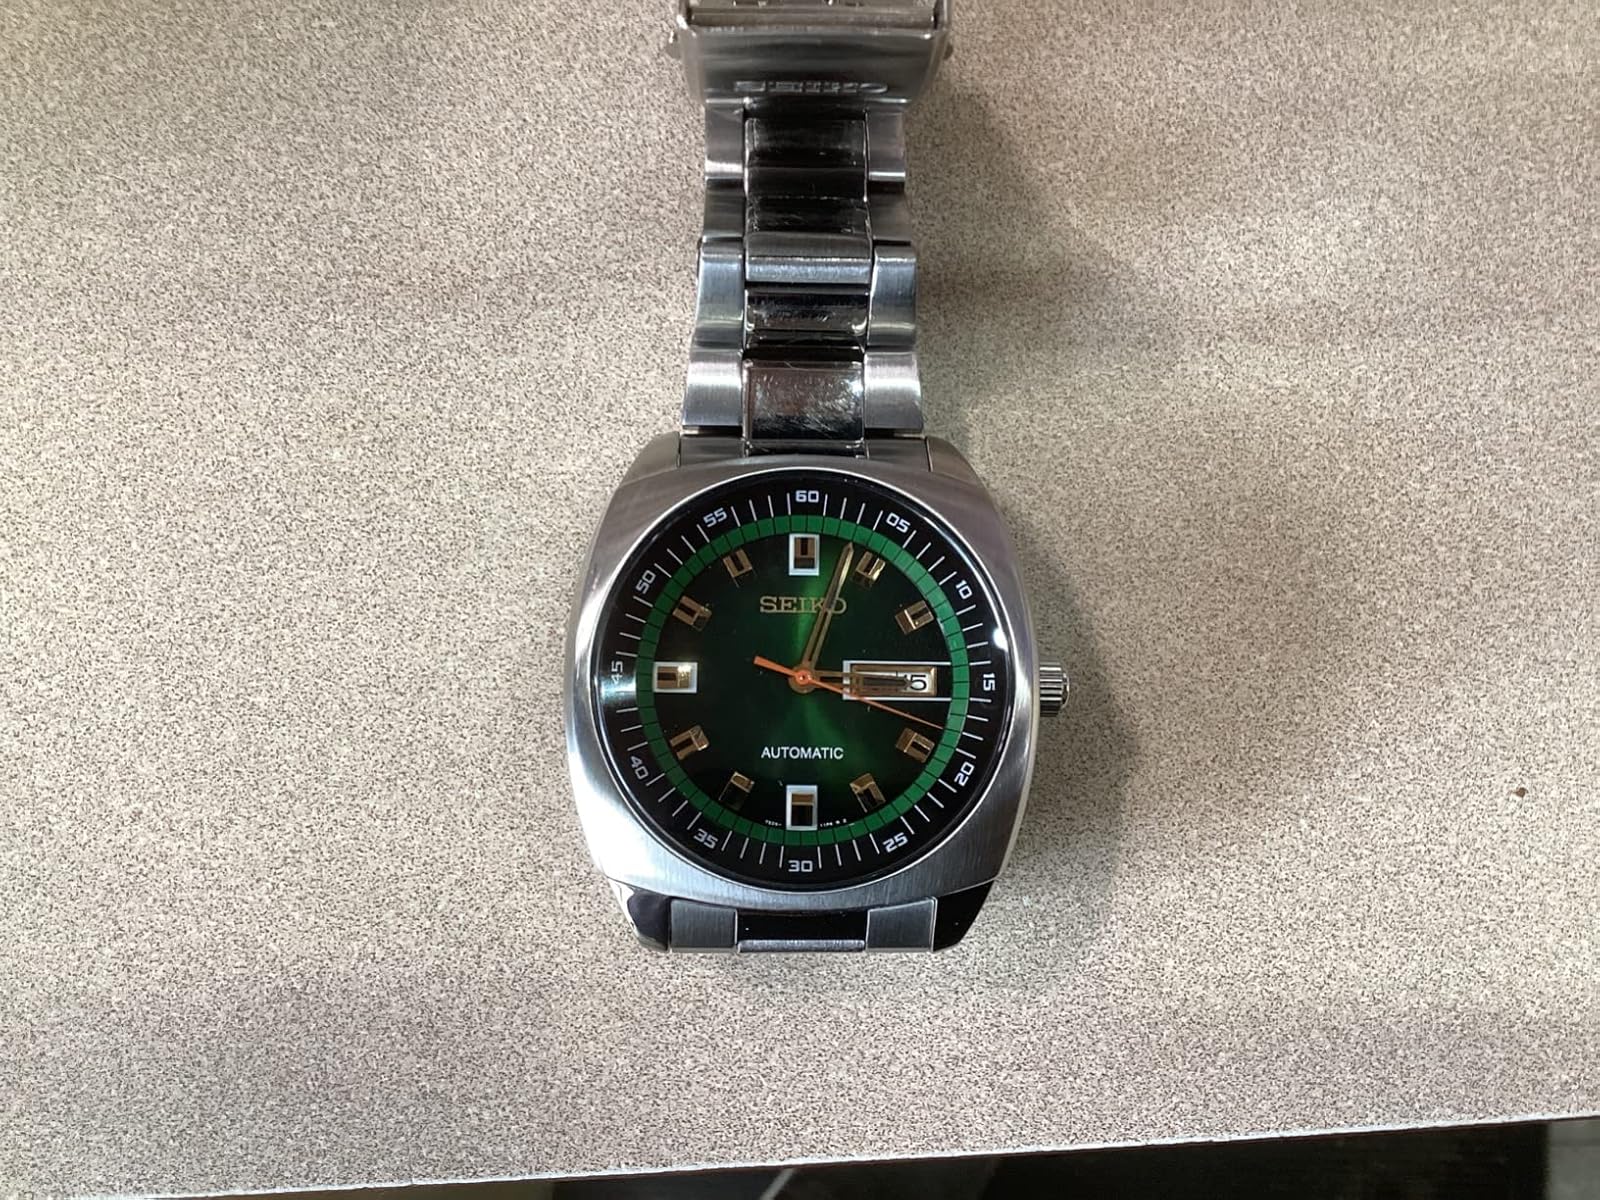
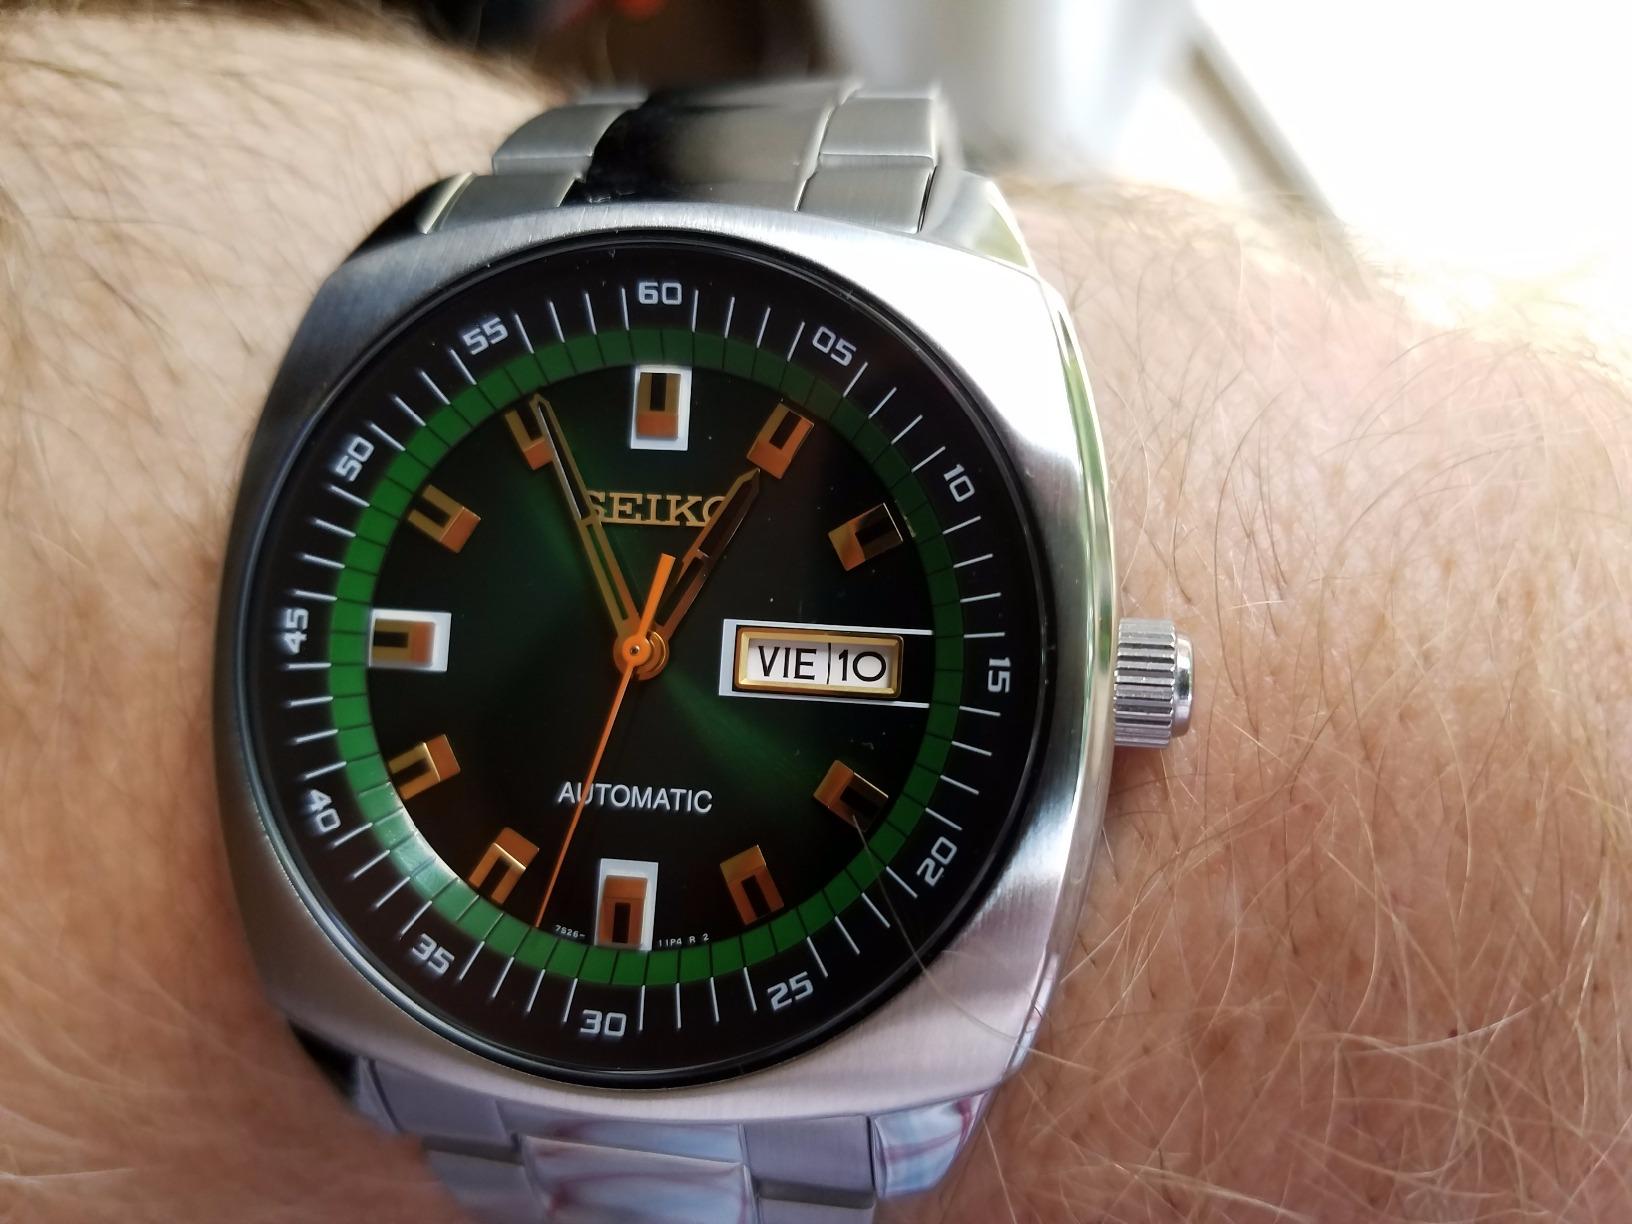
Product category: accessories_watch
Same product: yes